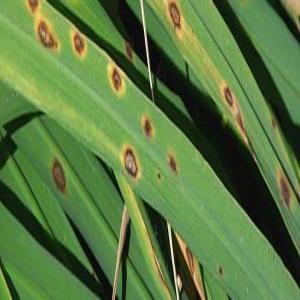
Disease: Brownspot